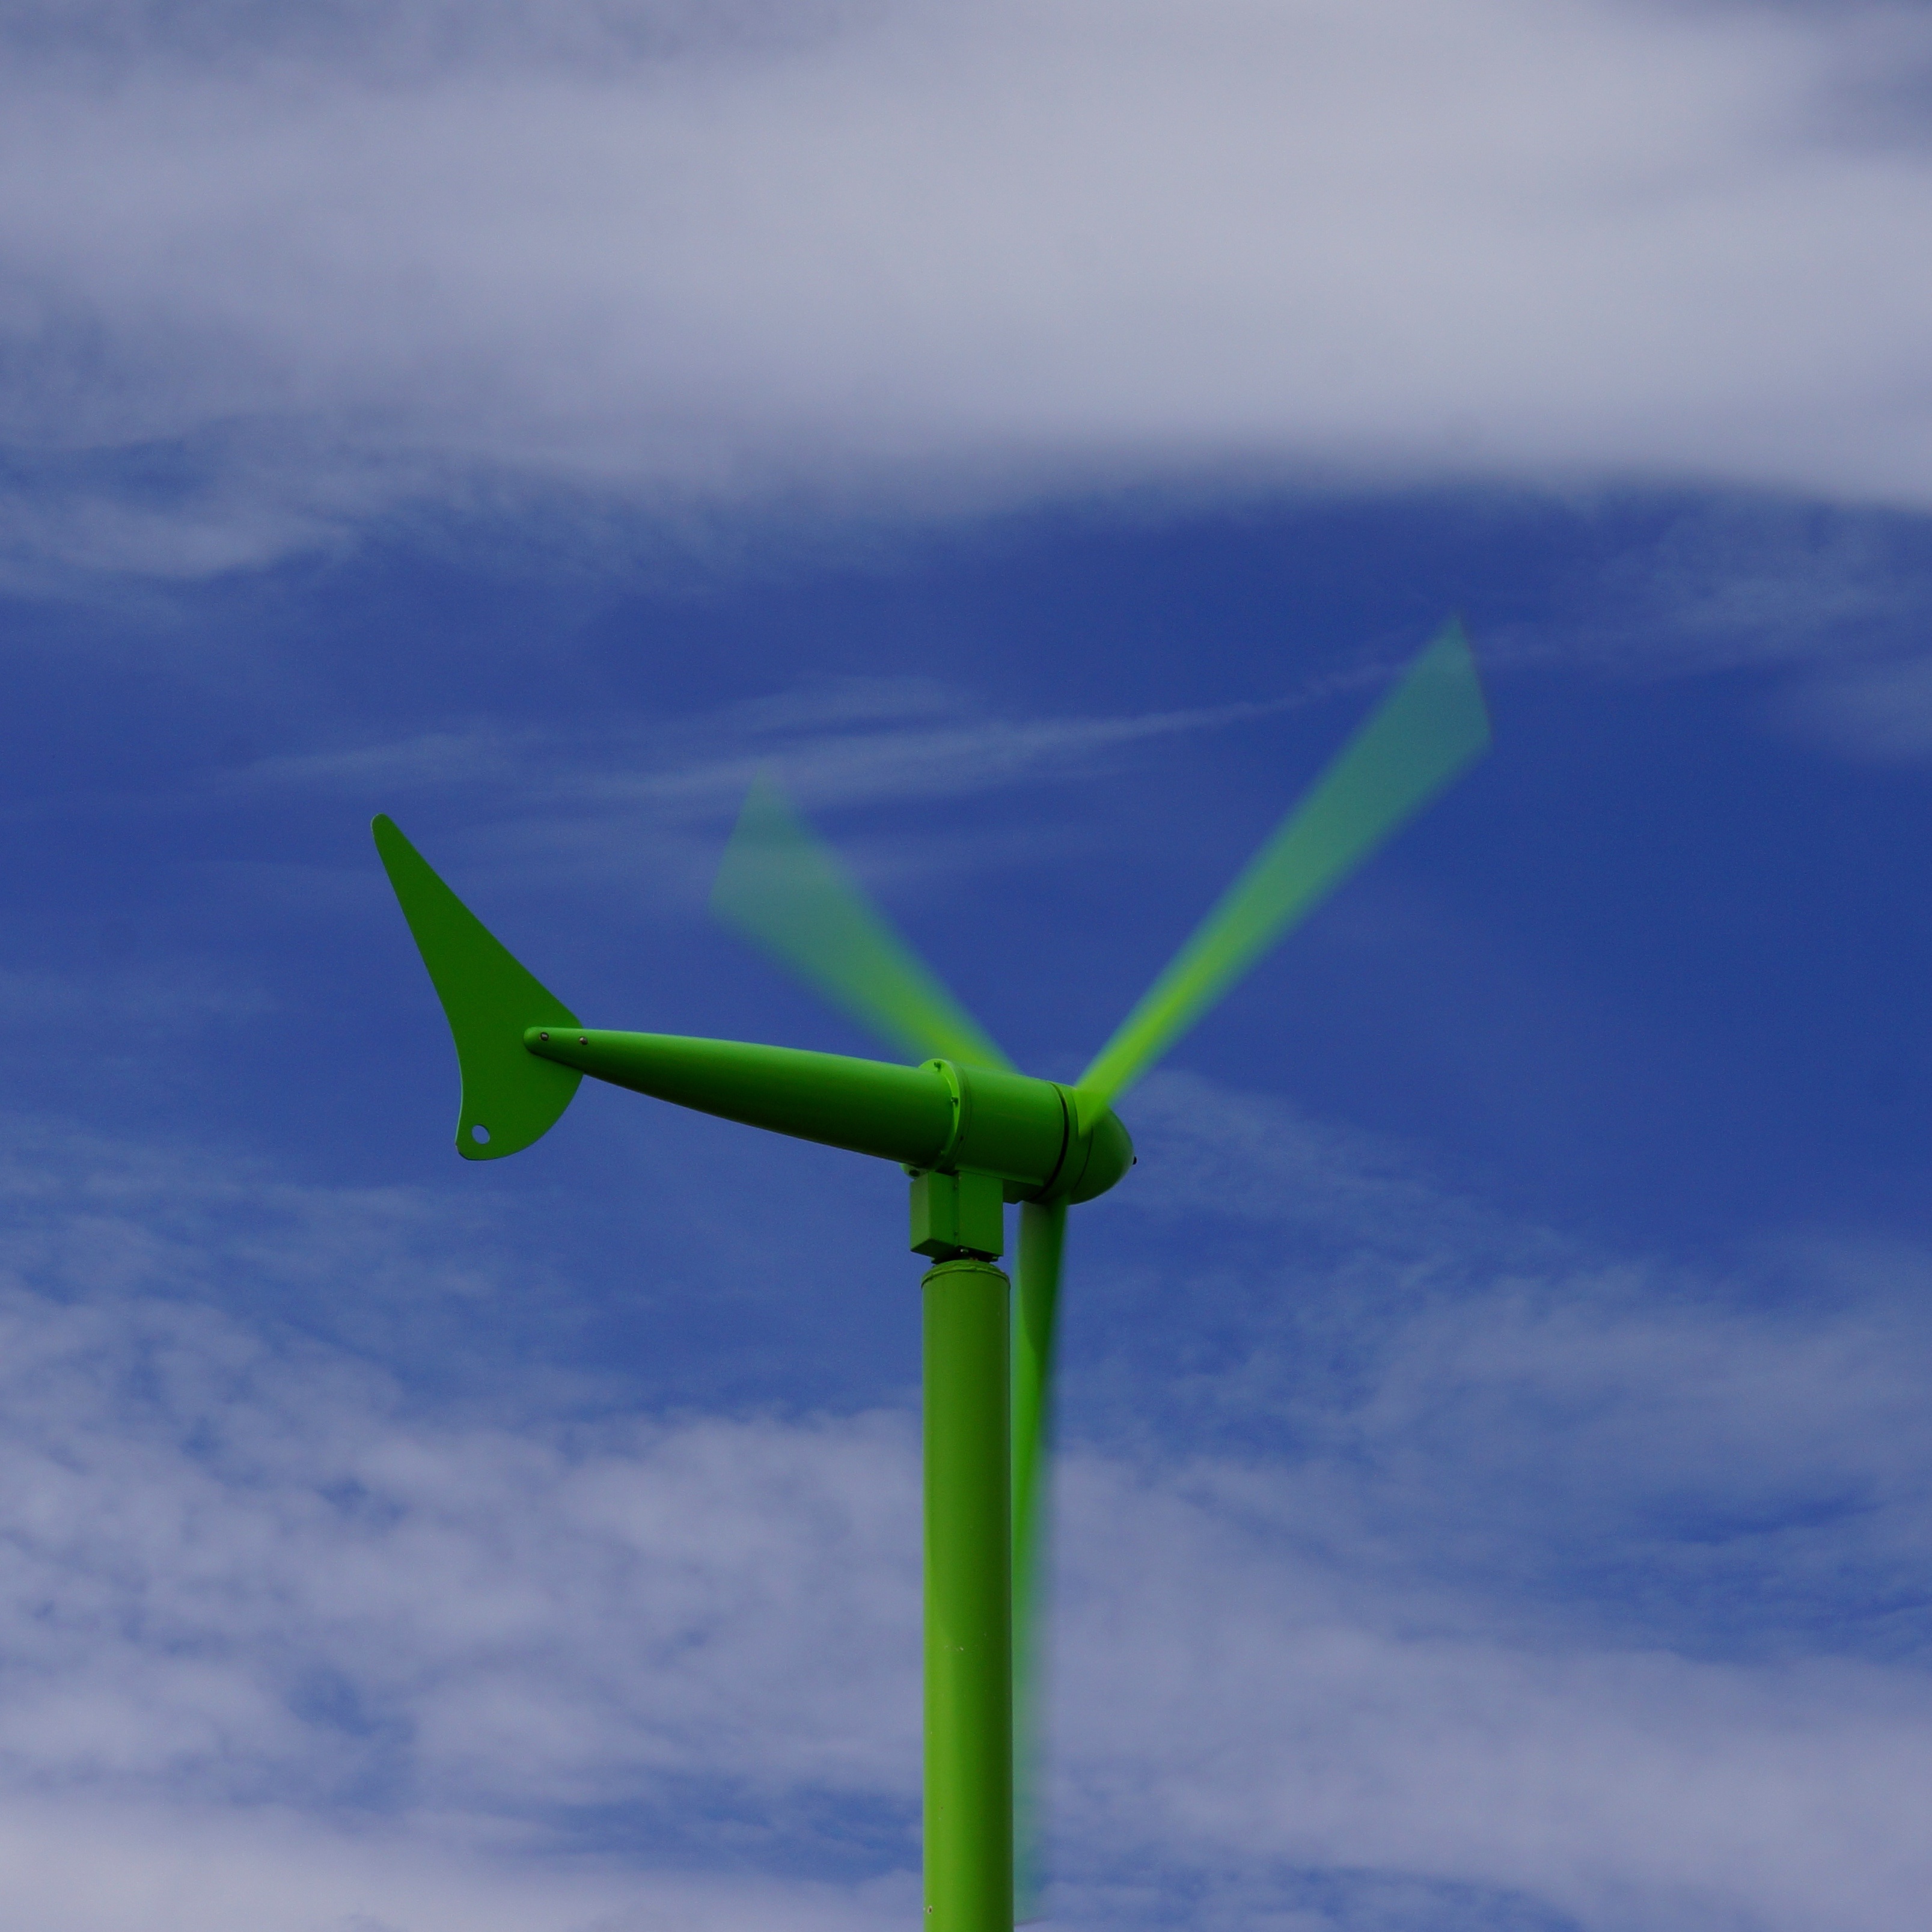
cloud, sky, windmill, wind, green, tower, machine, blue, wind turbine, energy, green energy, wind farm, rotor, wind generator, lifts, meteorological phenomenon, energy production, a nacelle, atmosphere of earth